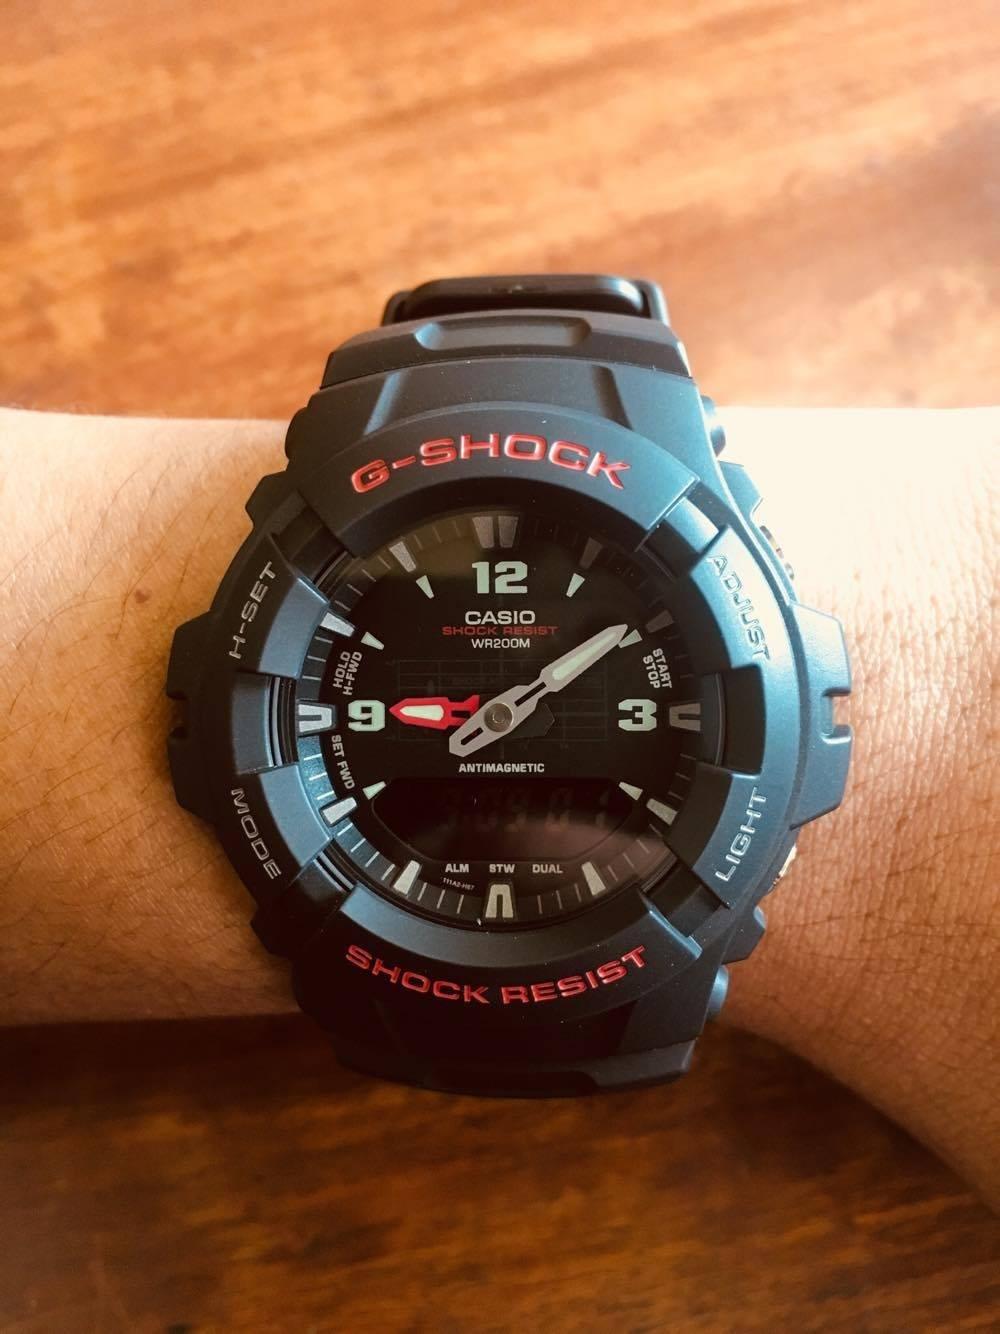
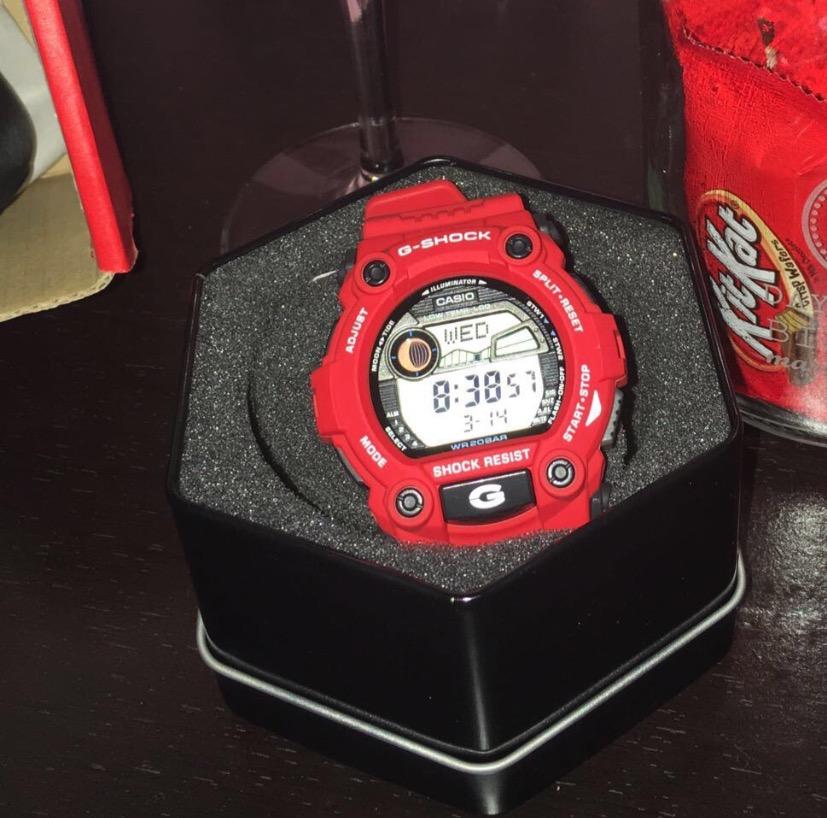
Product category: accessories_watch
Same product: no